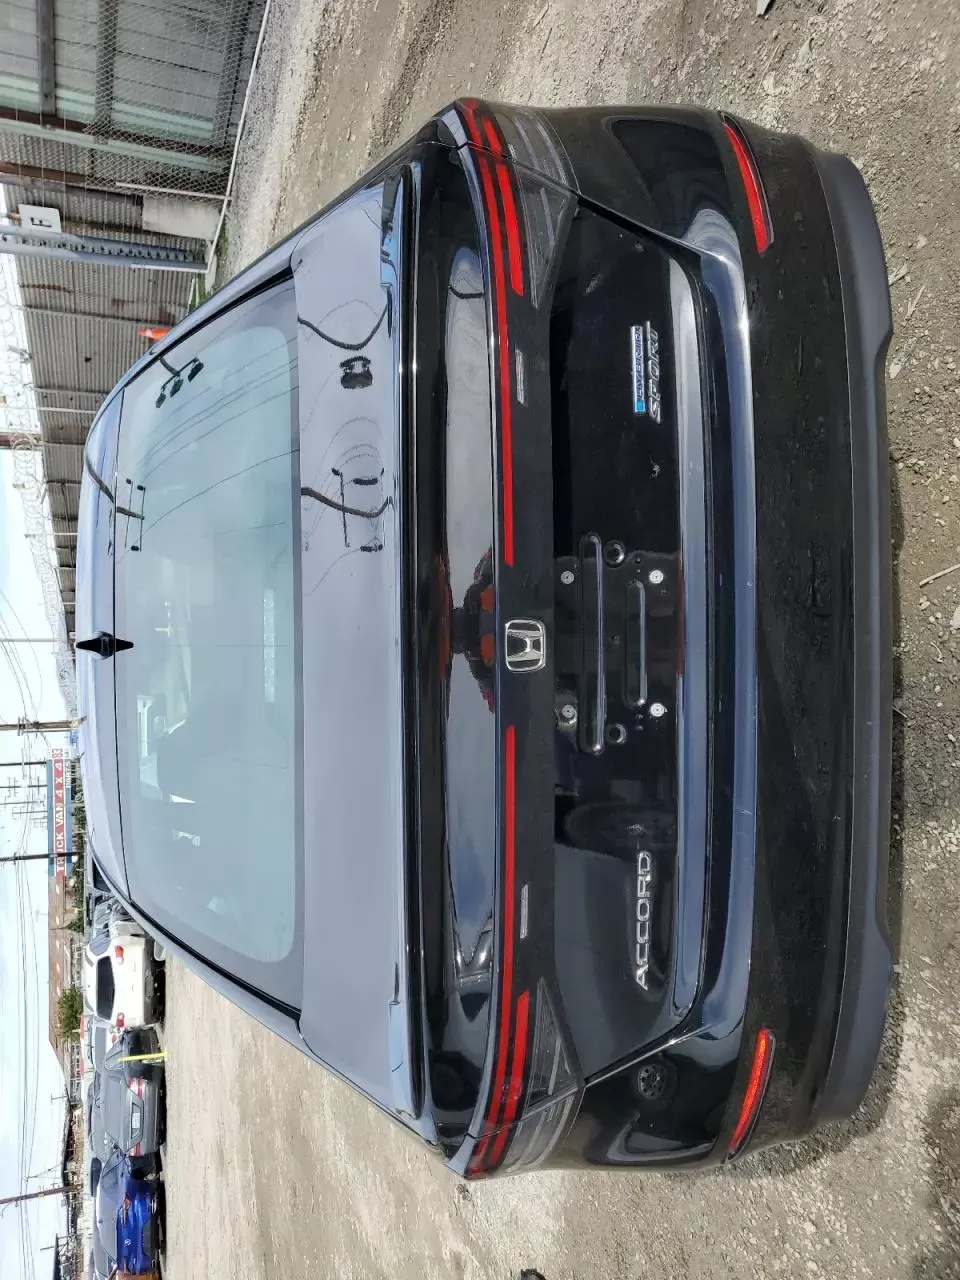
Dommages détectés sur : malle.
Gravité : mineur